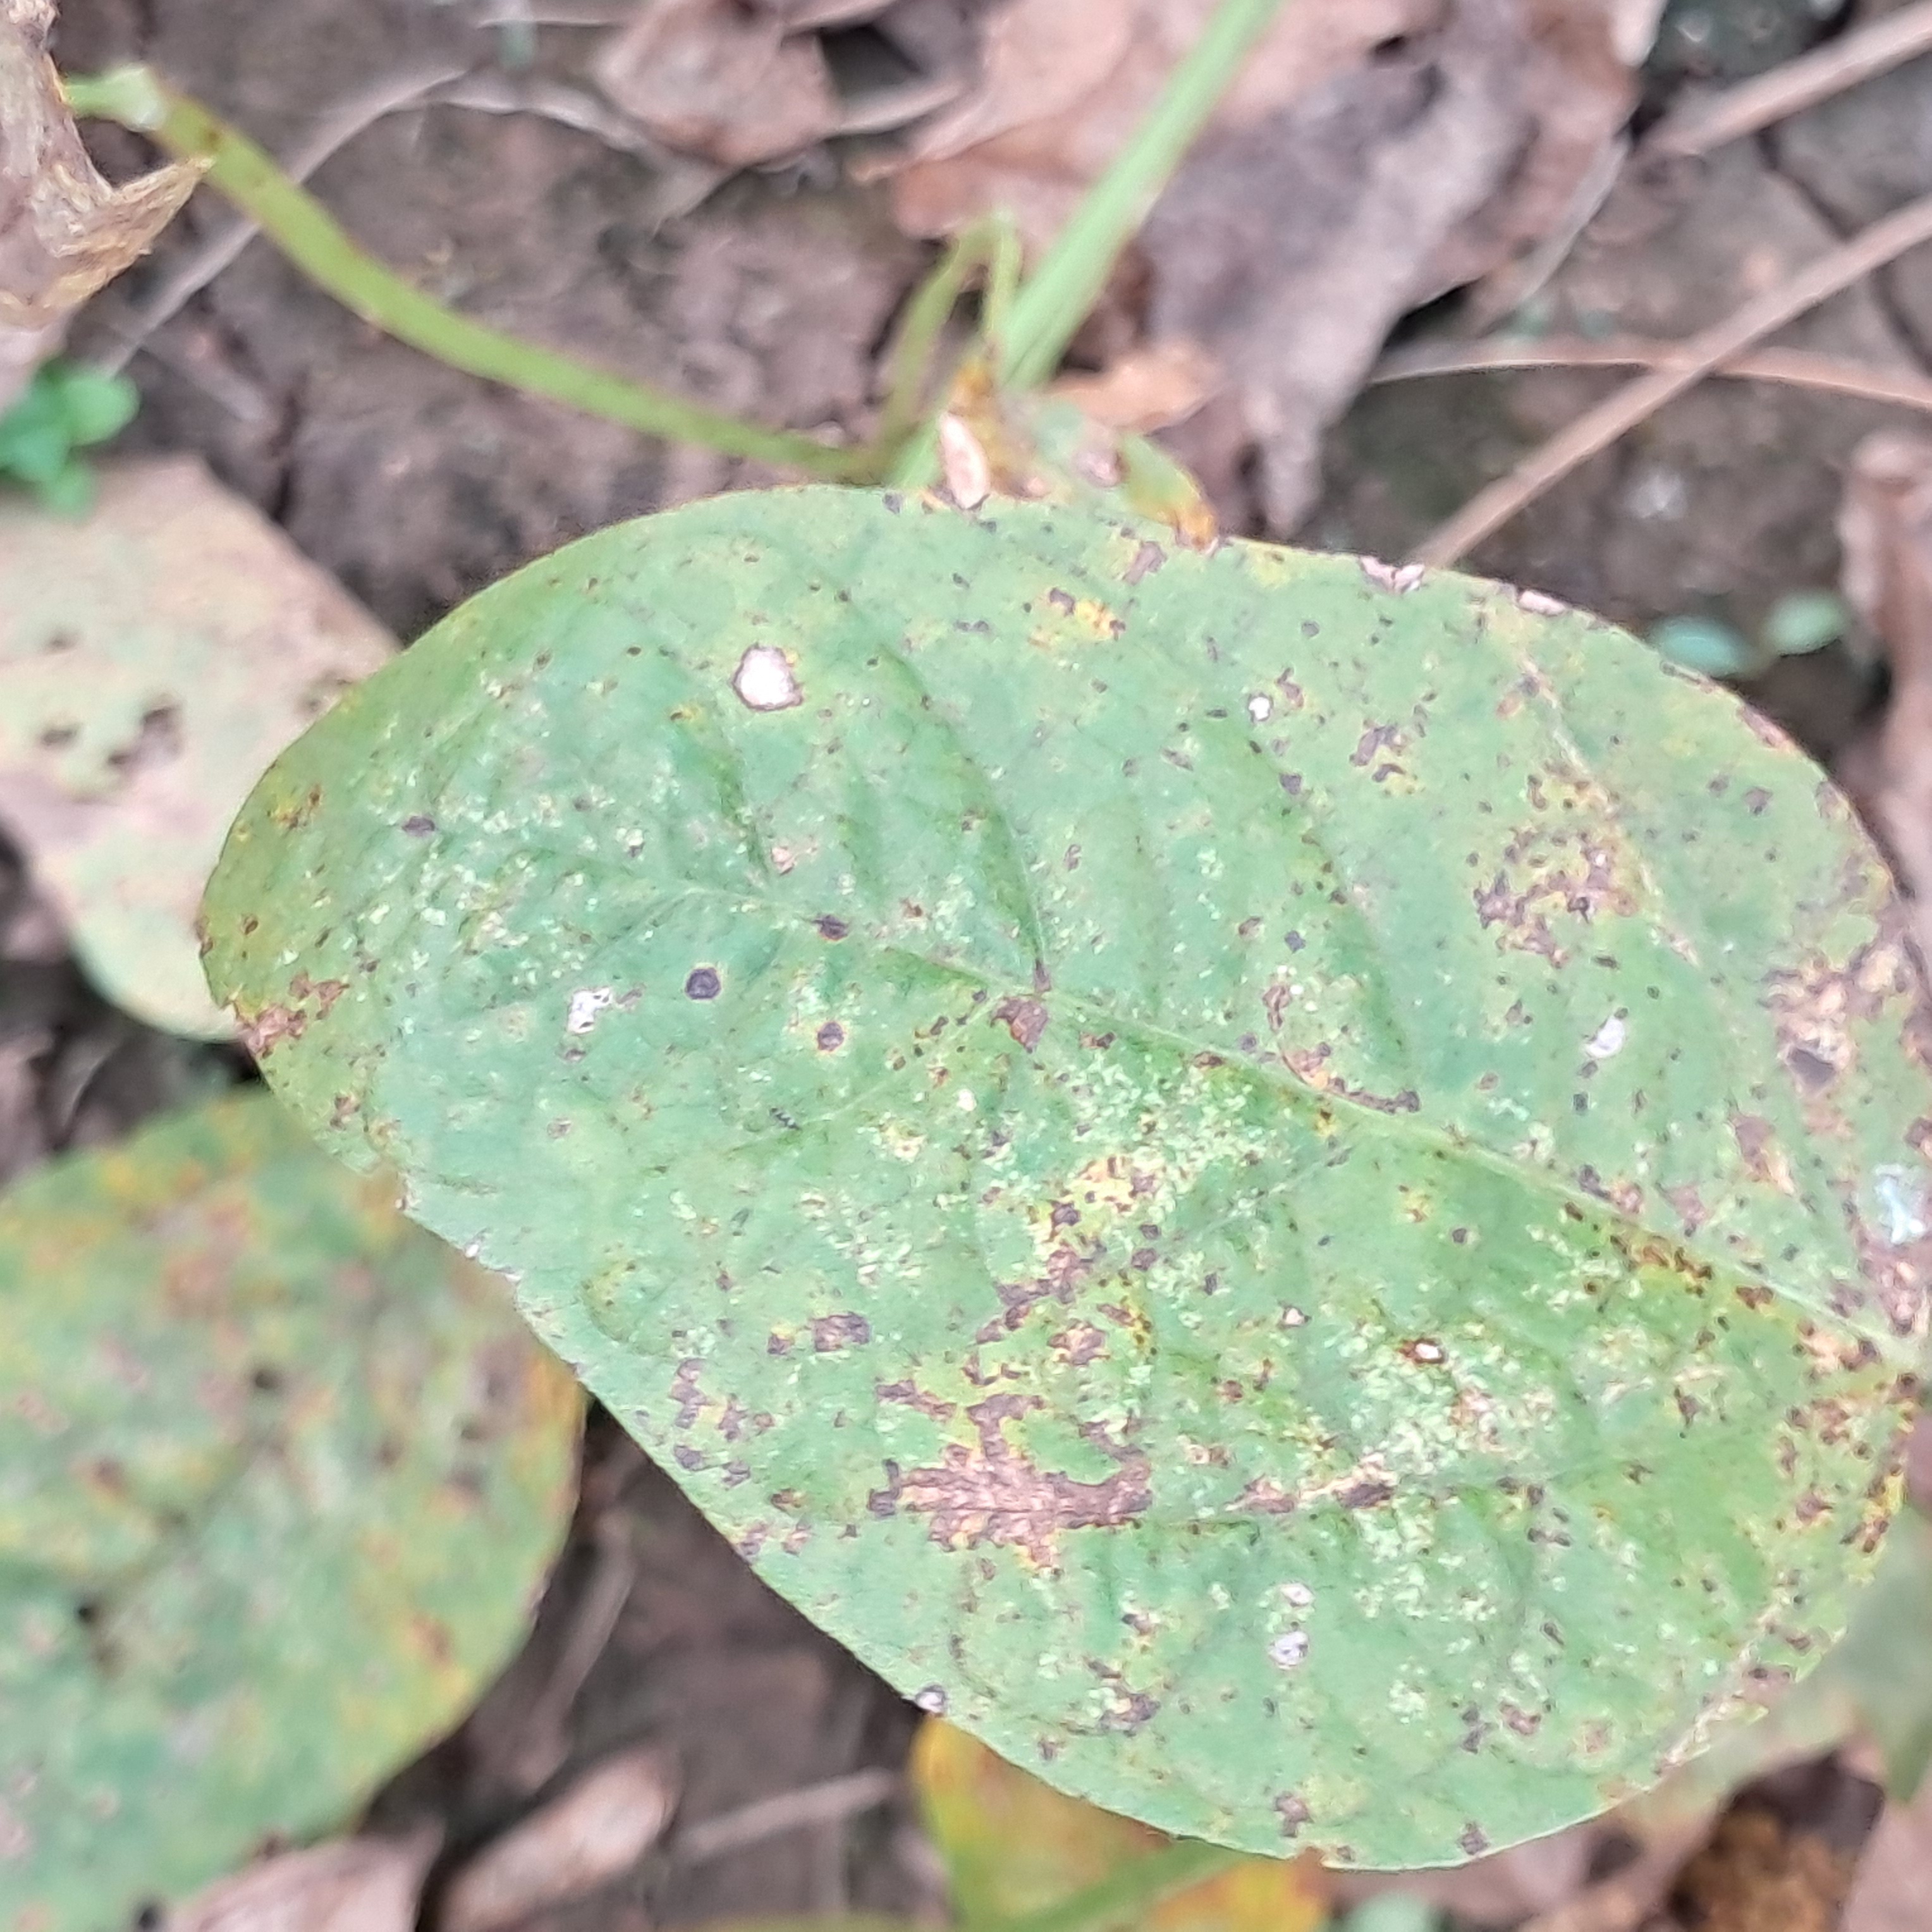
Label: Rust